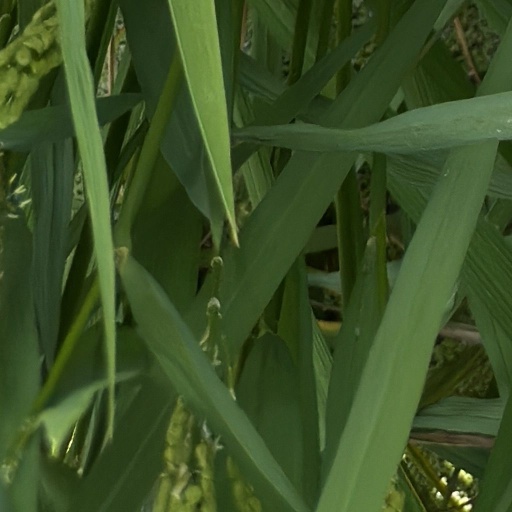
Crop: rice